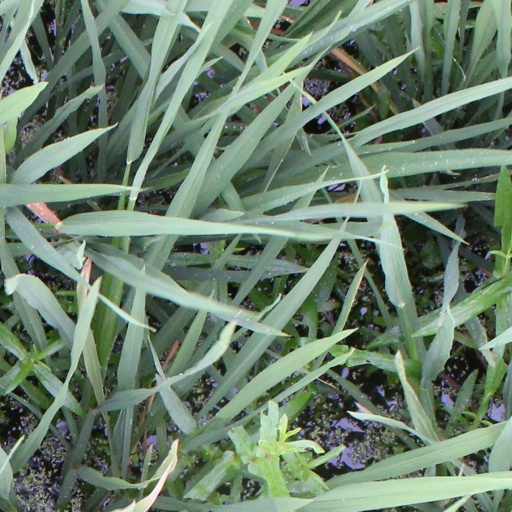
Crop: rice